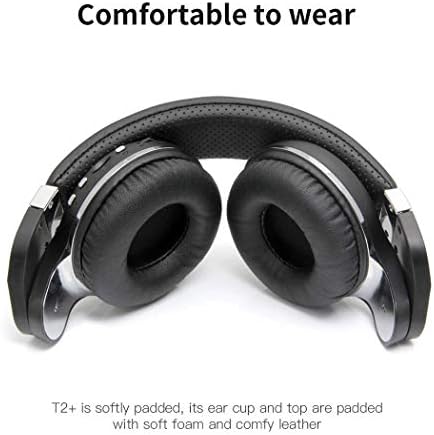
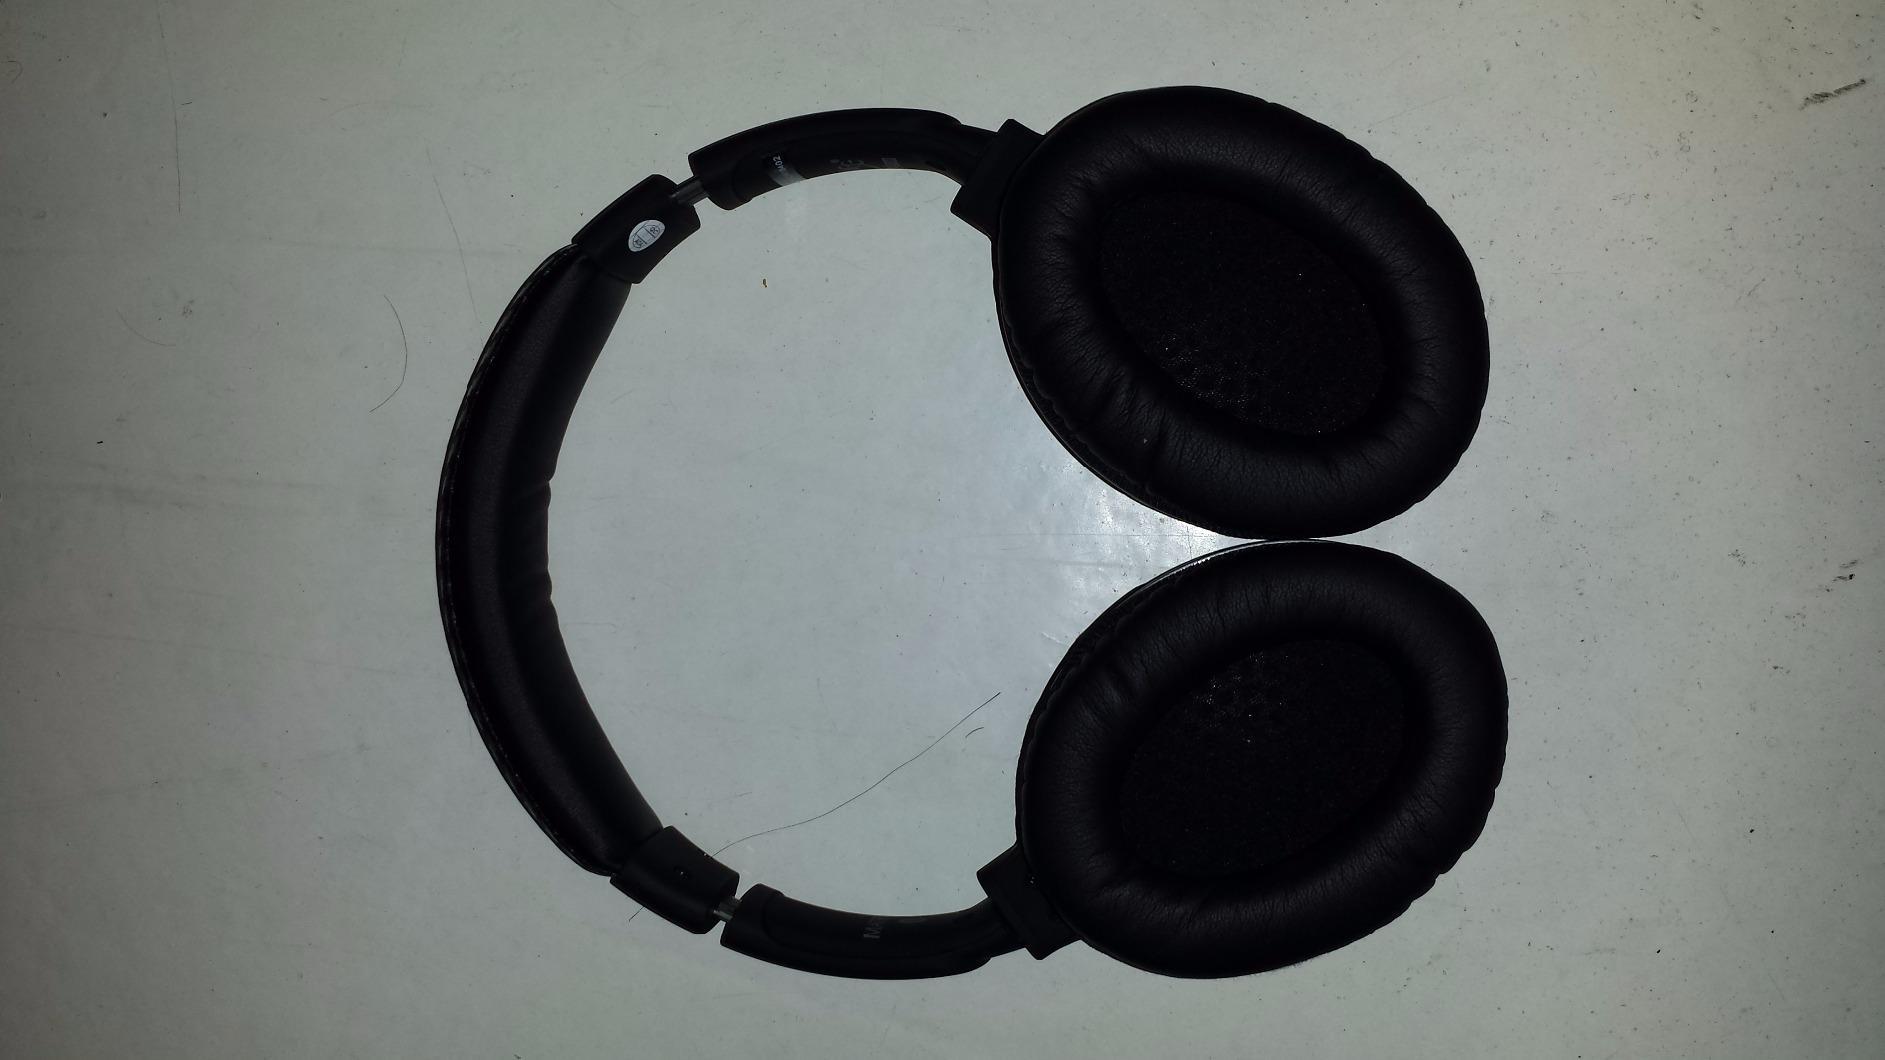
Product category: headphones
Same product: no